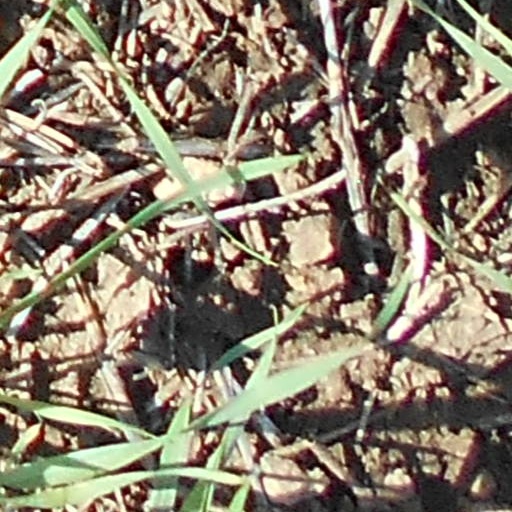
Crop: wheat